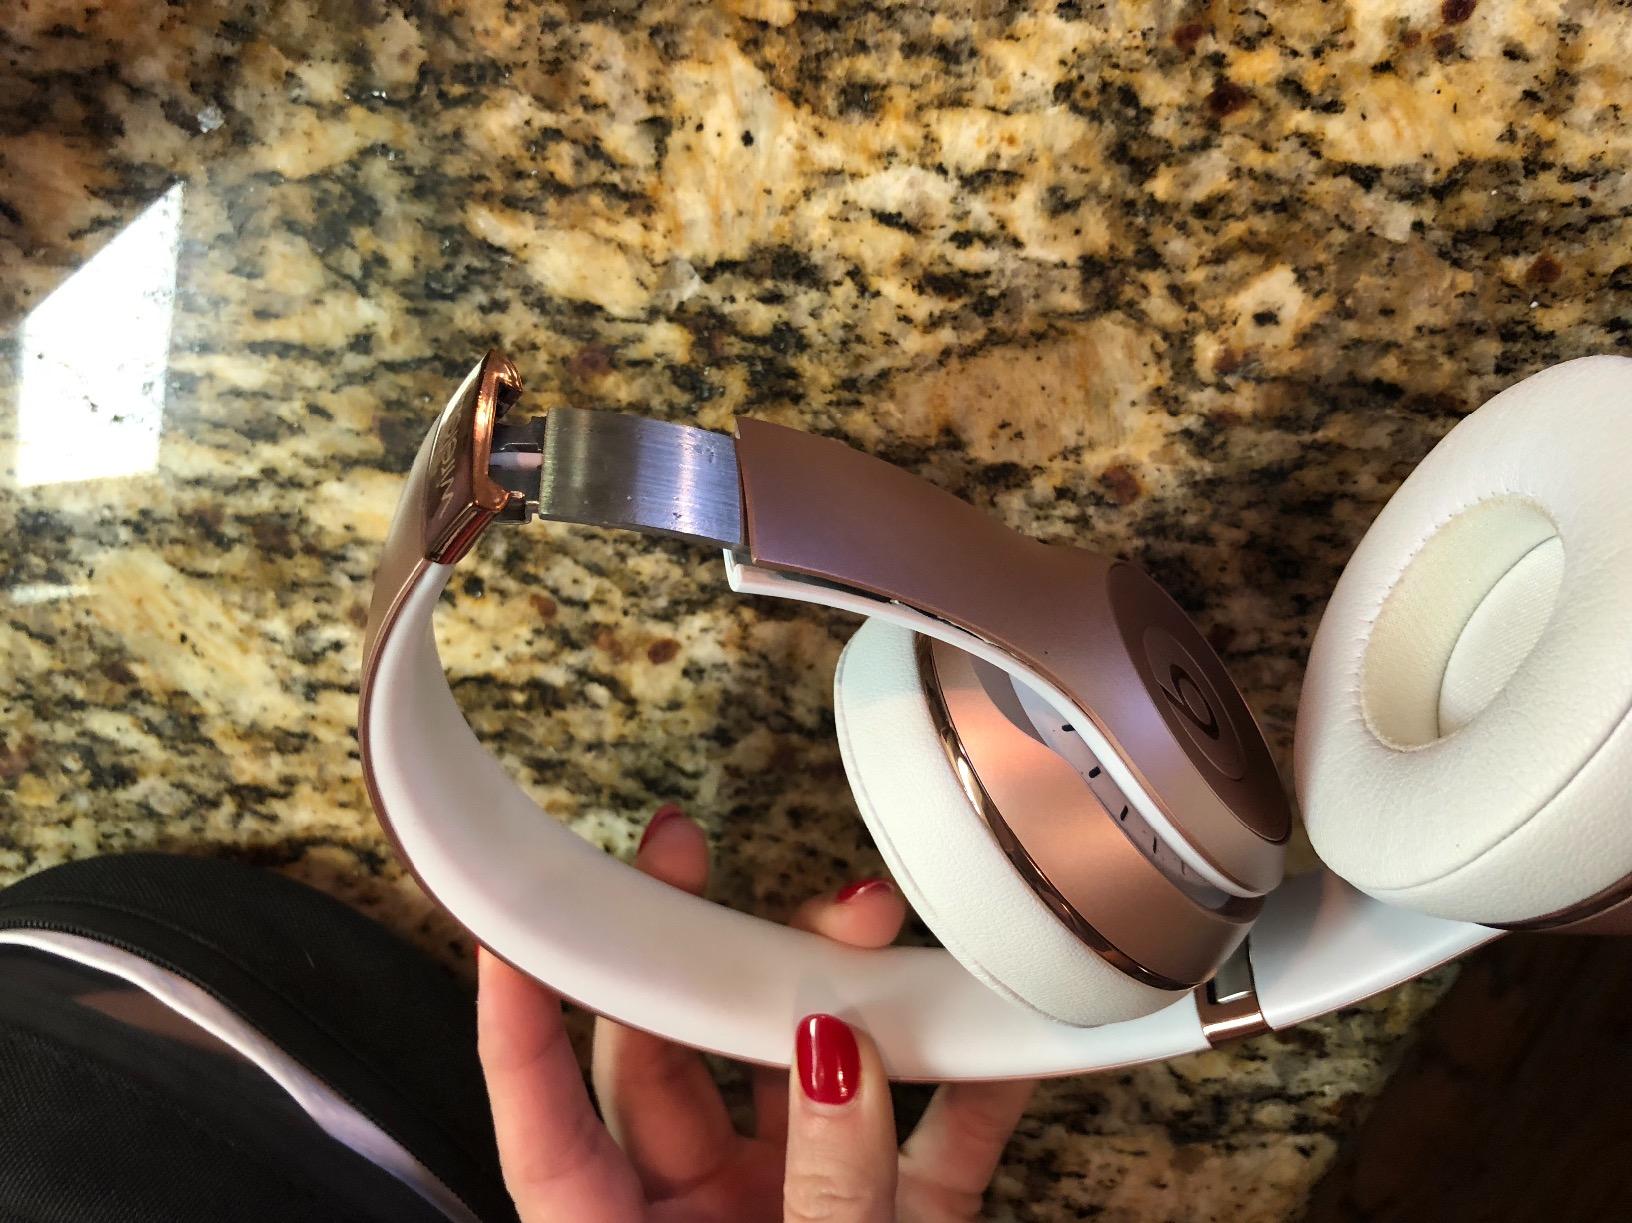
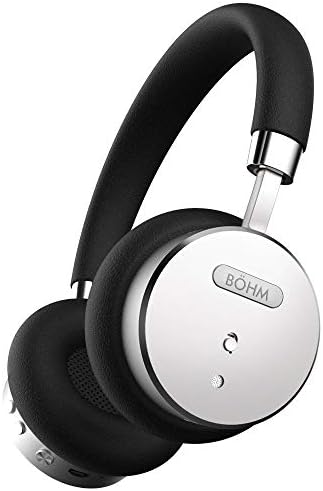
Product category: headphones
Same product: no